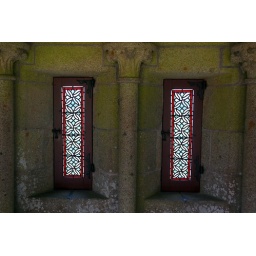
Stained glass windows in the outer wall of the abbey's cloister.